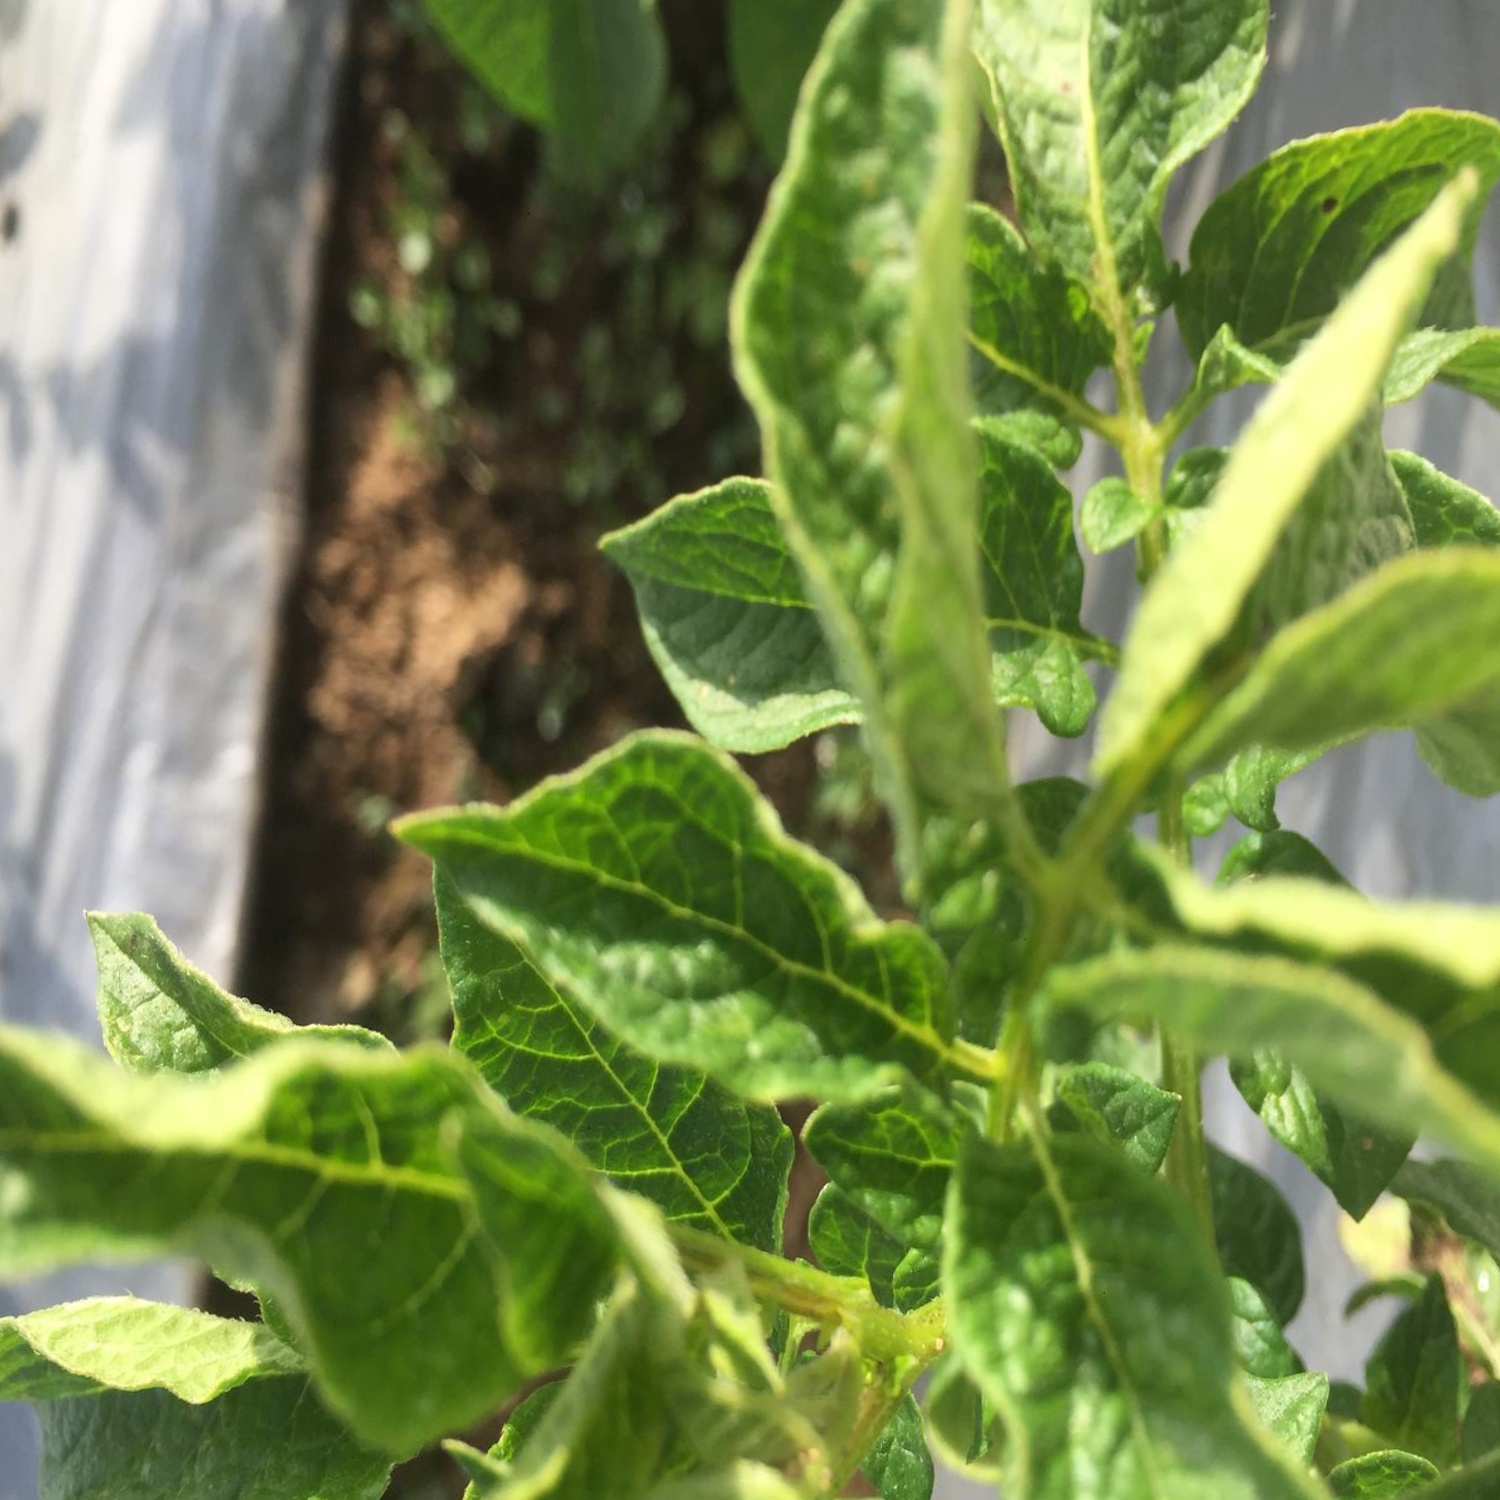
Etiqueta: Virus